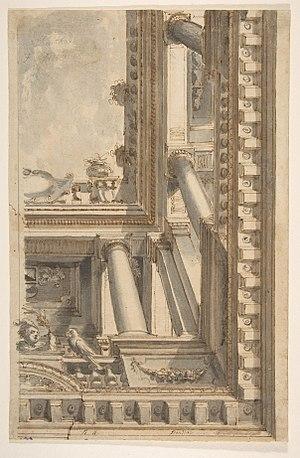
Faustino Trebbi, né en 1761 à Budrio et mort en 1836 à Bologne, est un architecte et peintre ornemental italien, souvent actif dans la peinture de fresques quadratura.